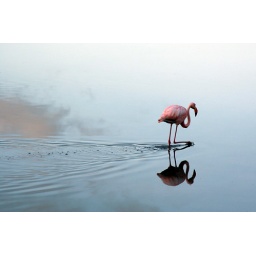
A flamingo walking through a serene lake in the Galapagos islands.